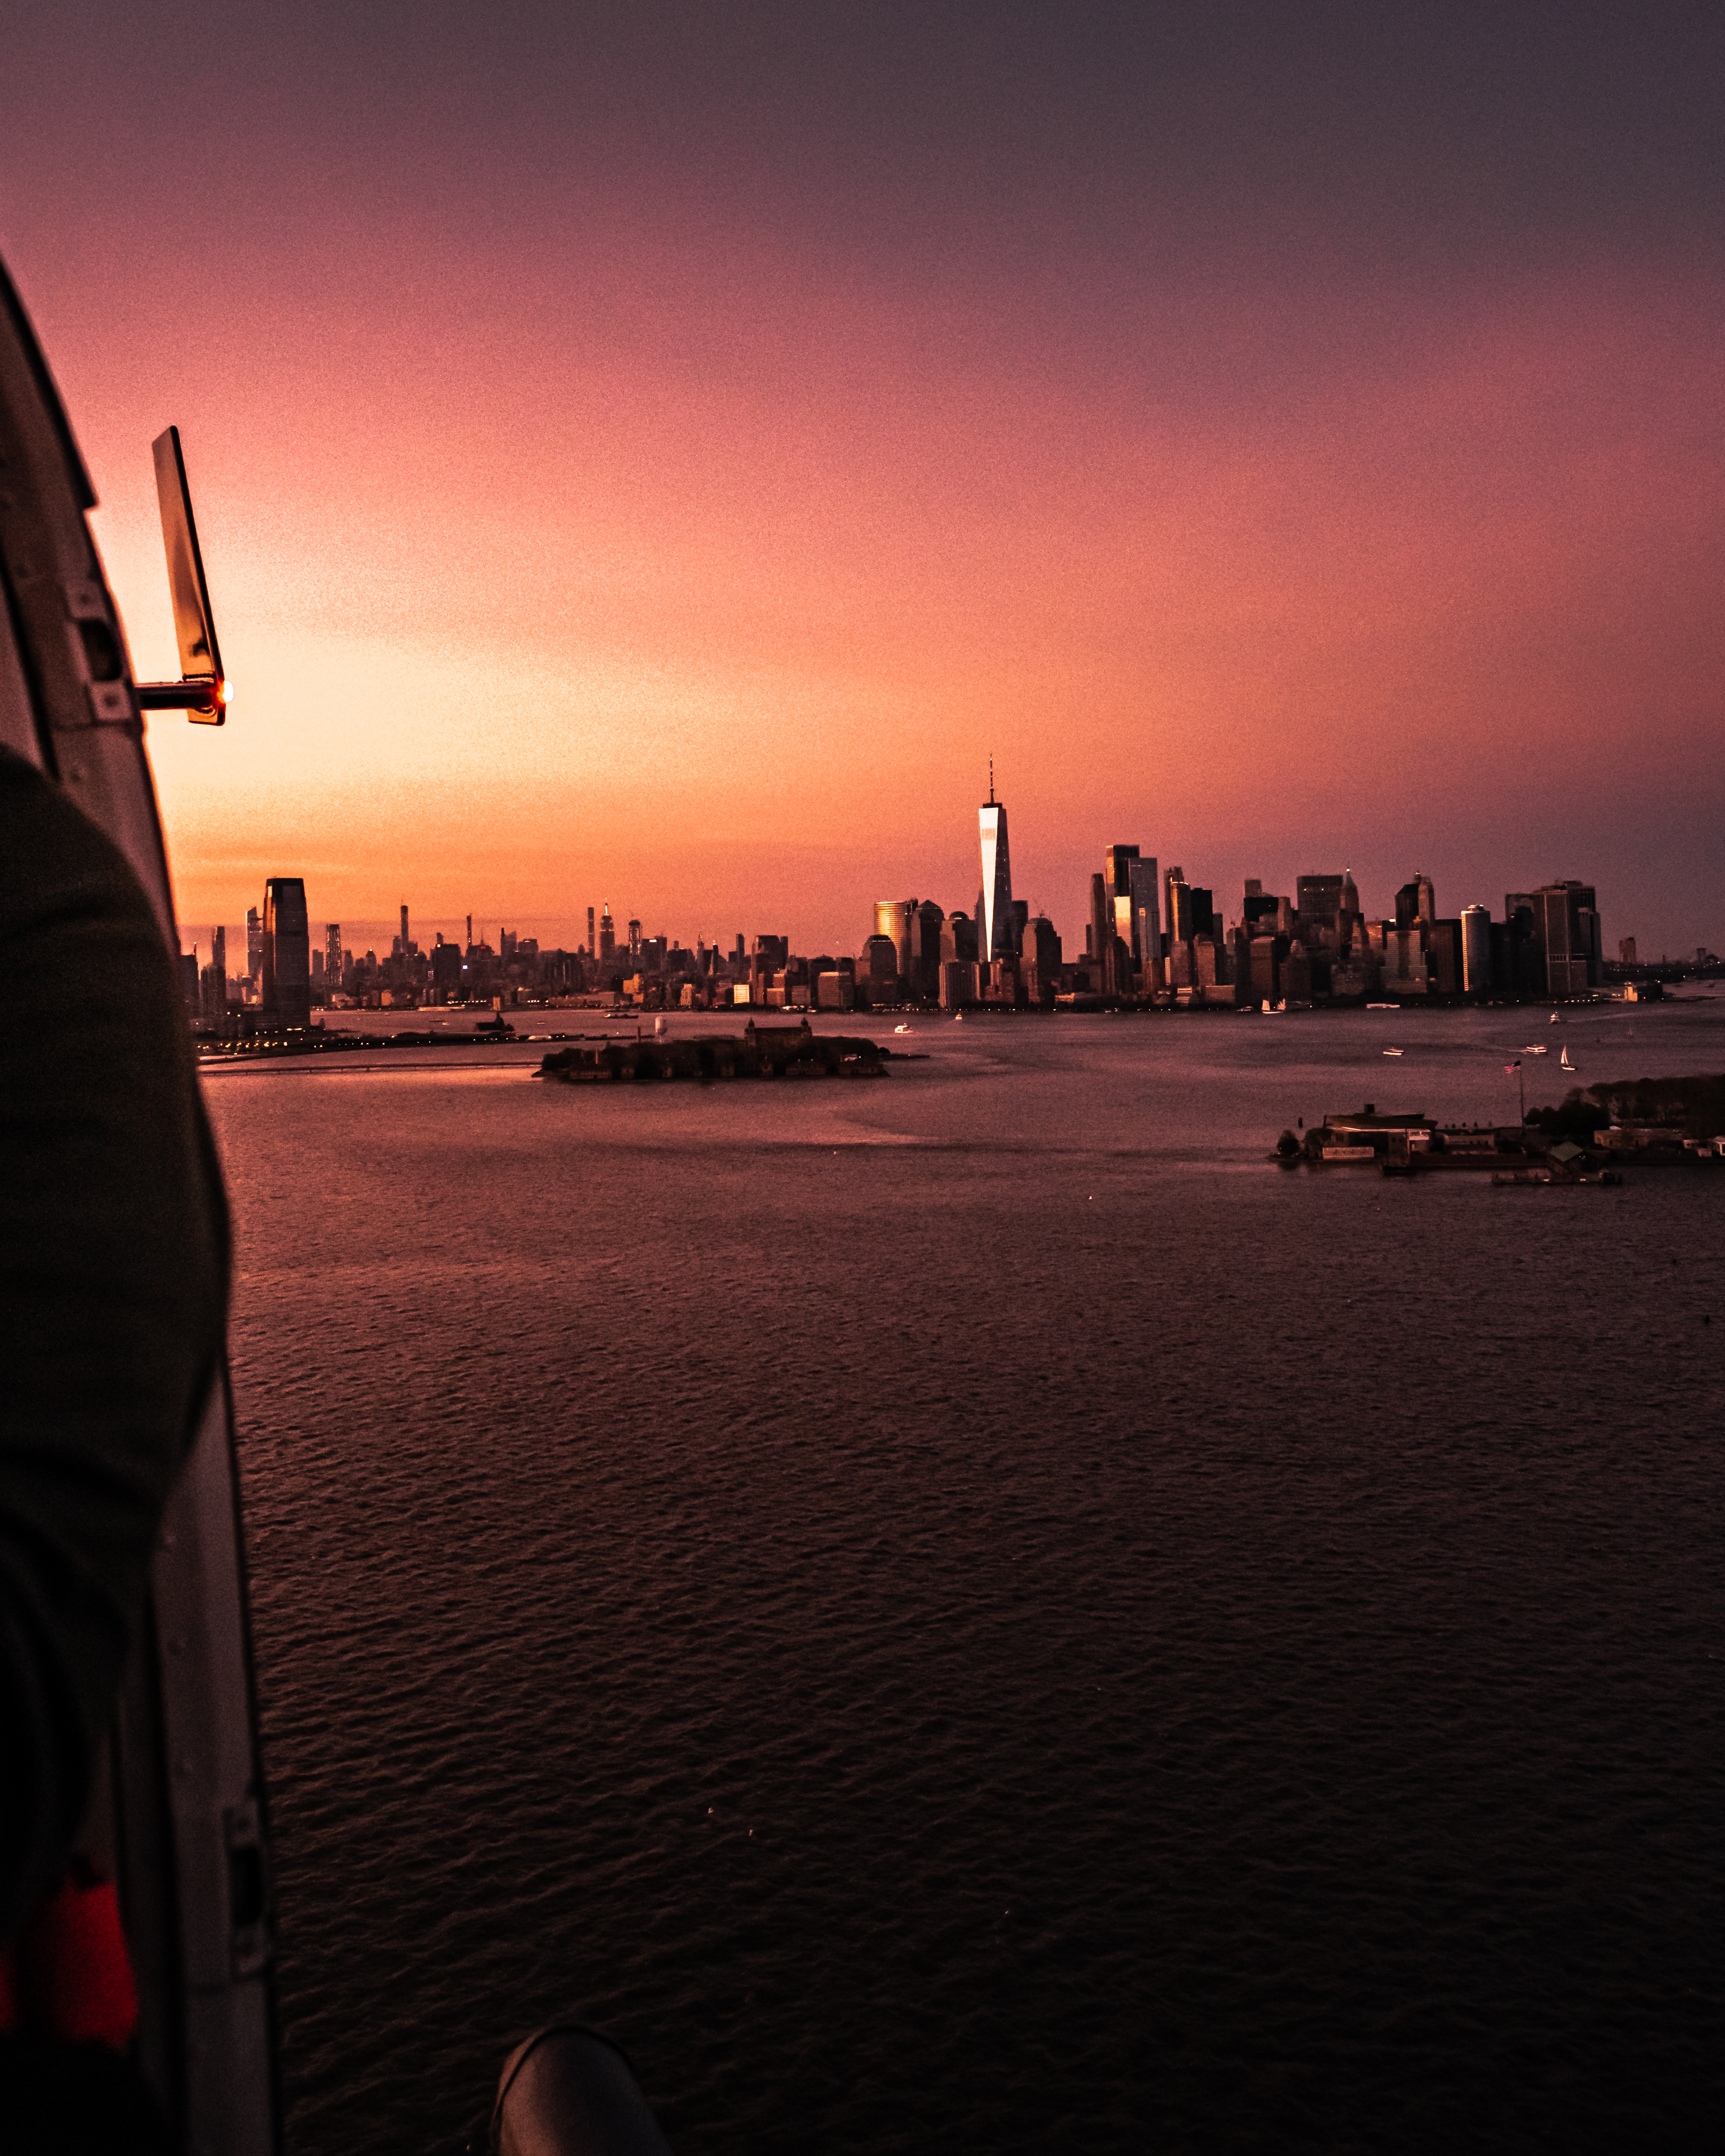
sky, afterglow, sunset, city, dusk, horizon, skyline, evening, sunrise, morning, cityscape, human settlement, daytime, cloud, urban area, skyscraper, metropolitan area, metropolis, downtown, ocean, dawn, river, calm, architecture, sea, reflection, night, photography, world, tower block, vacation, tourism